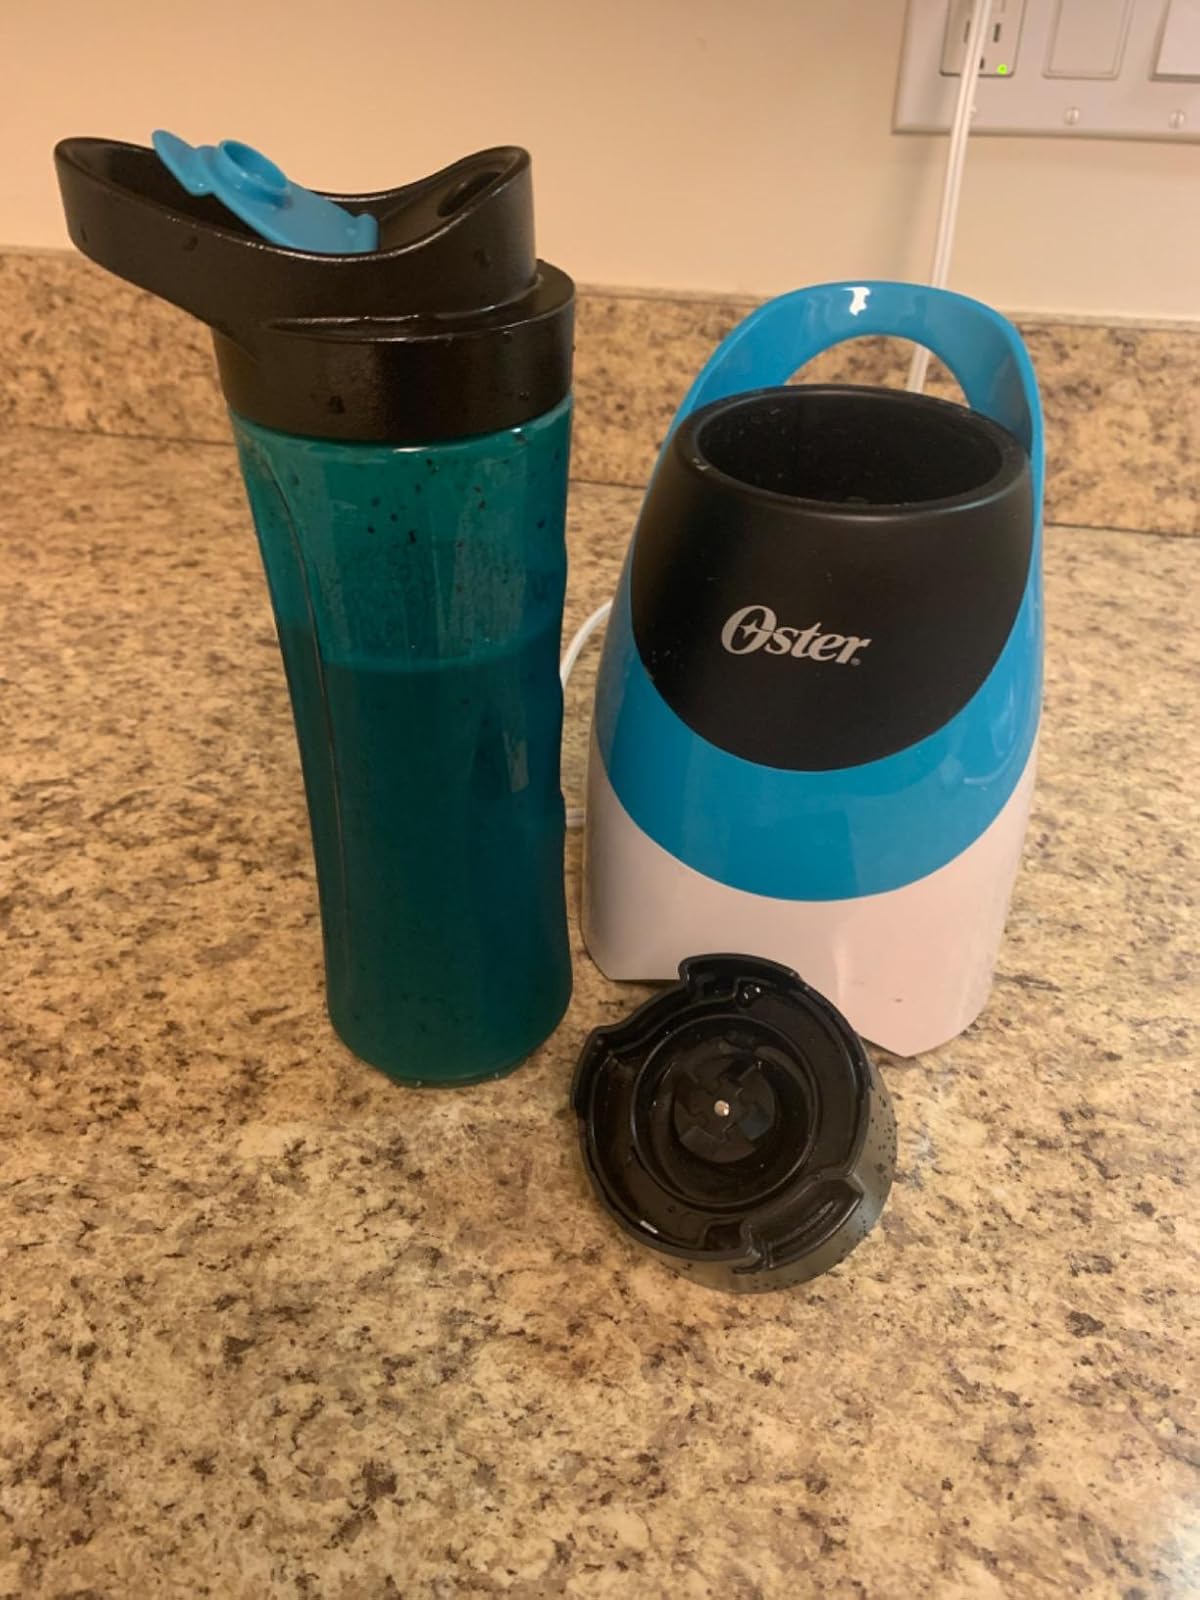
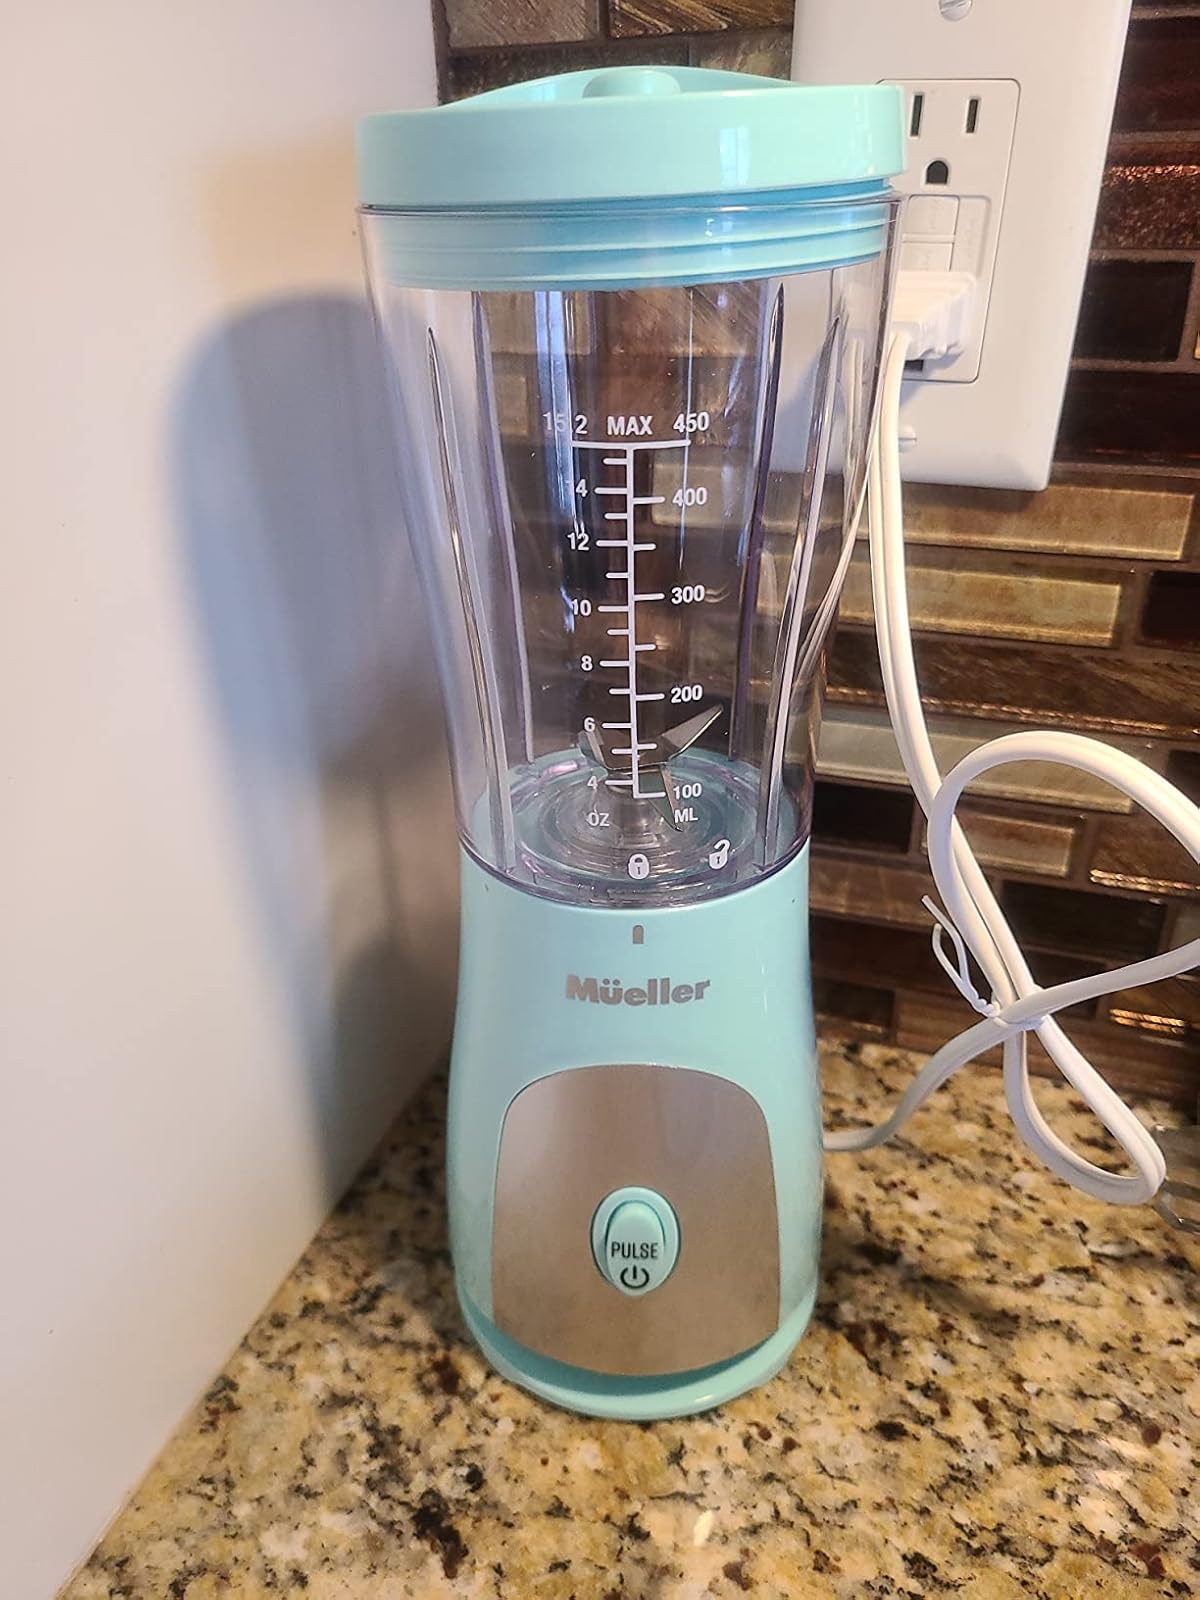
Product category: items_blender
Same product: no